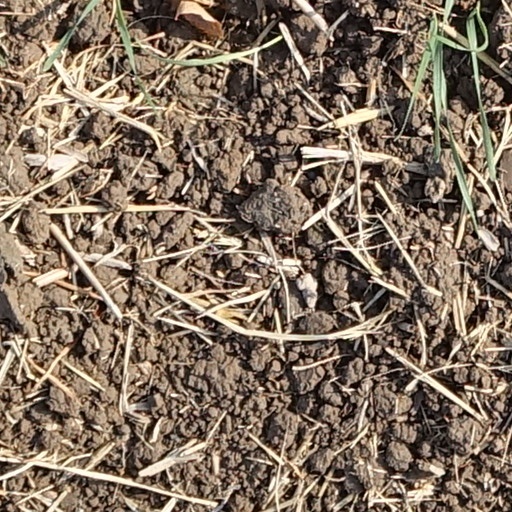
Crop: wheat